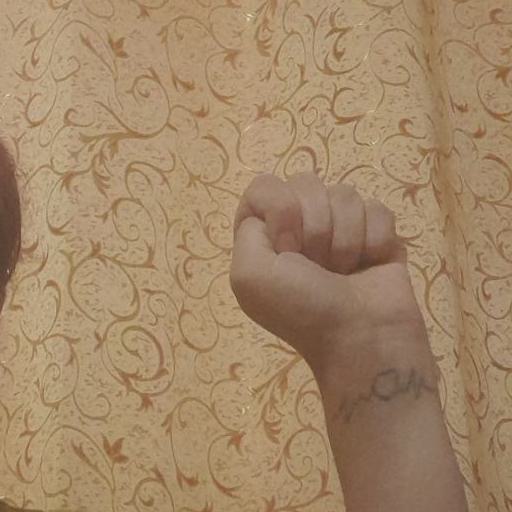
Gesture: fist